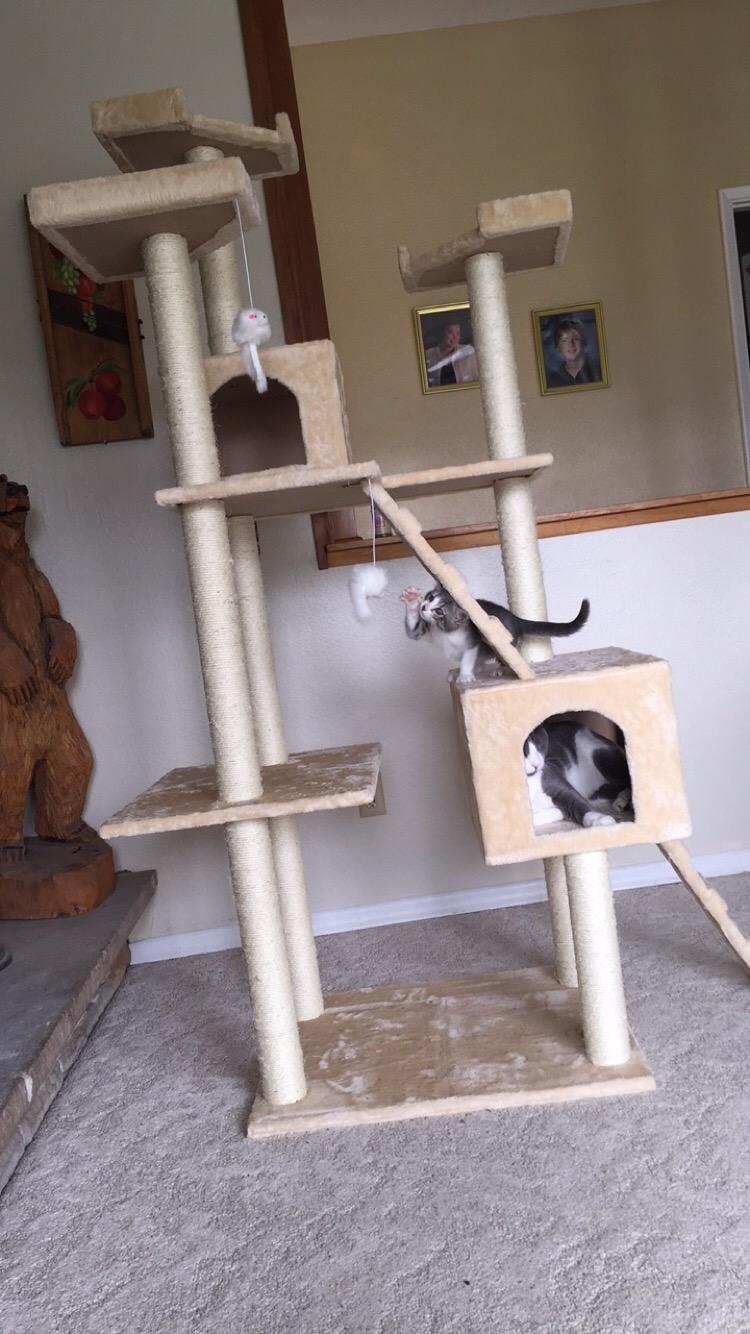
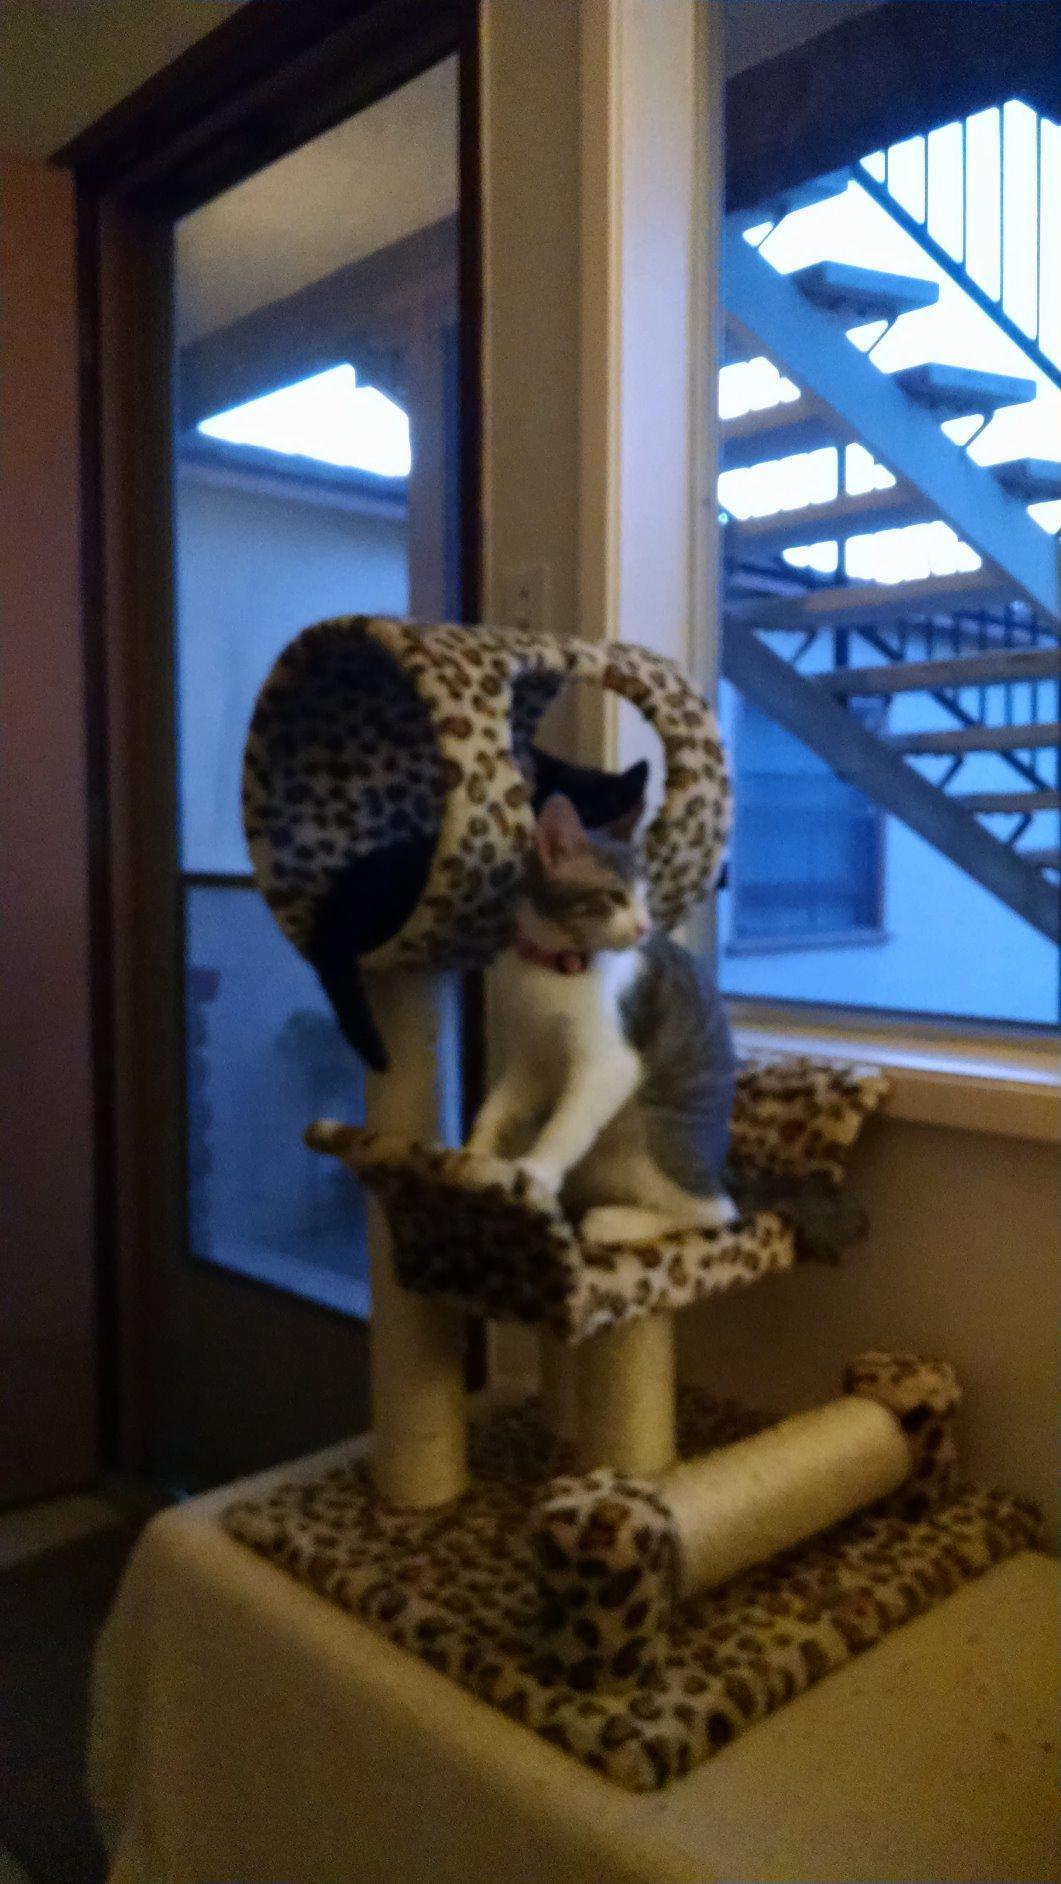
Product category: items_cat tree
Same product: no